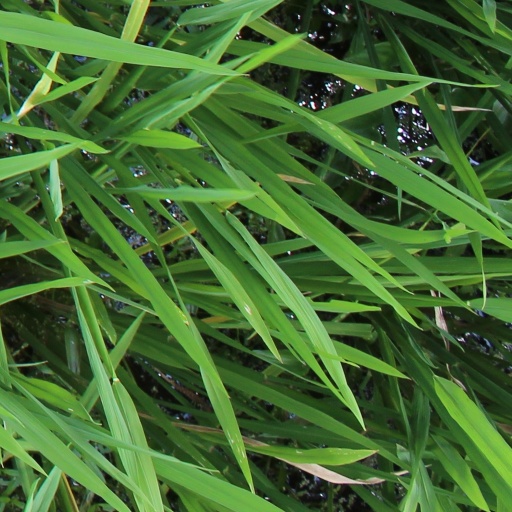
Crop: rice